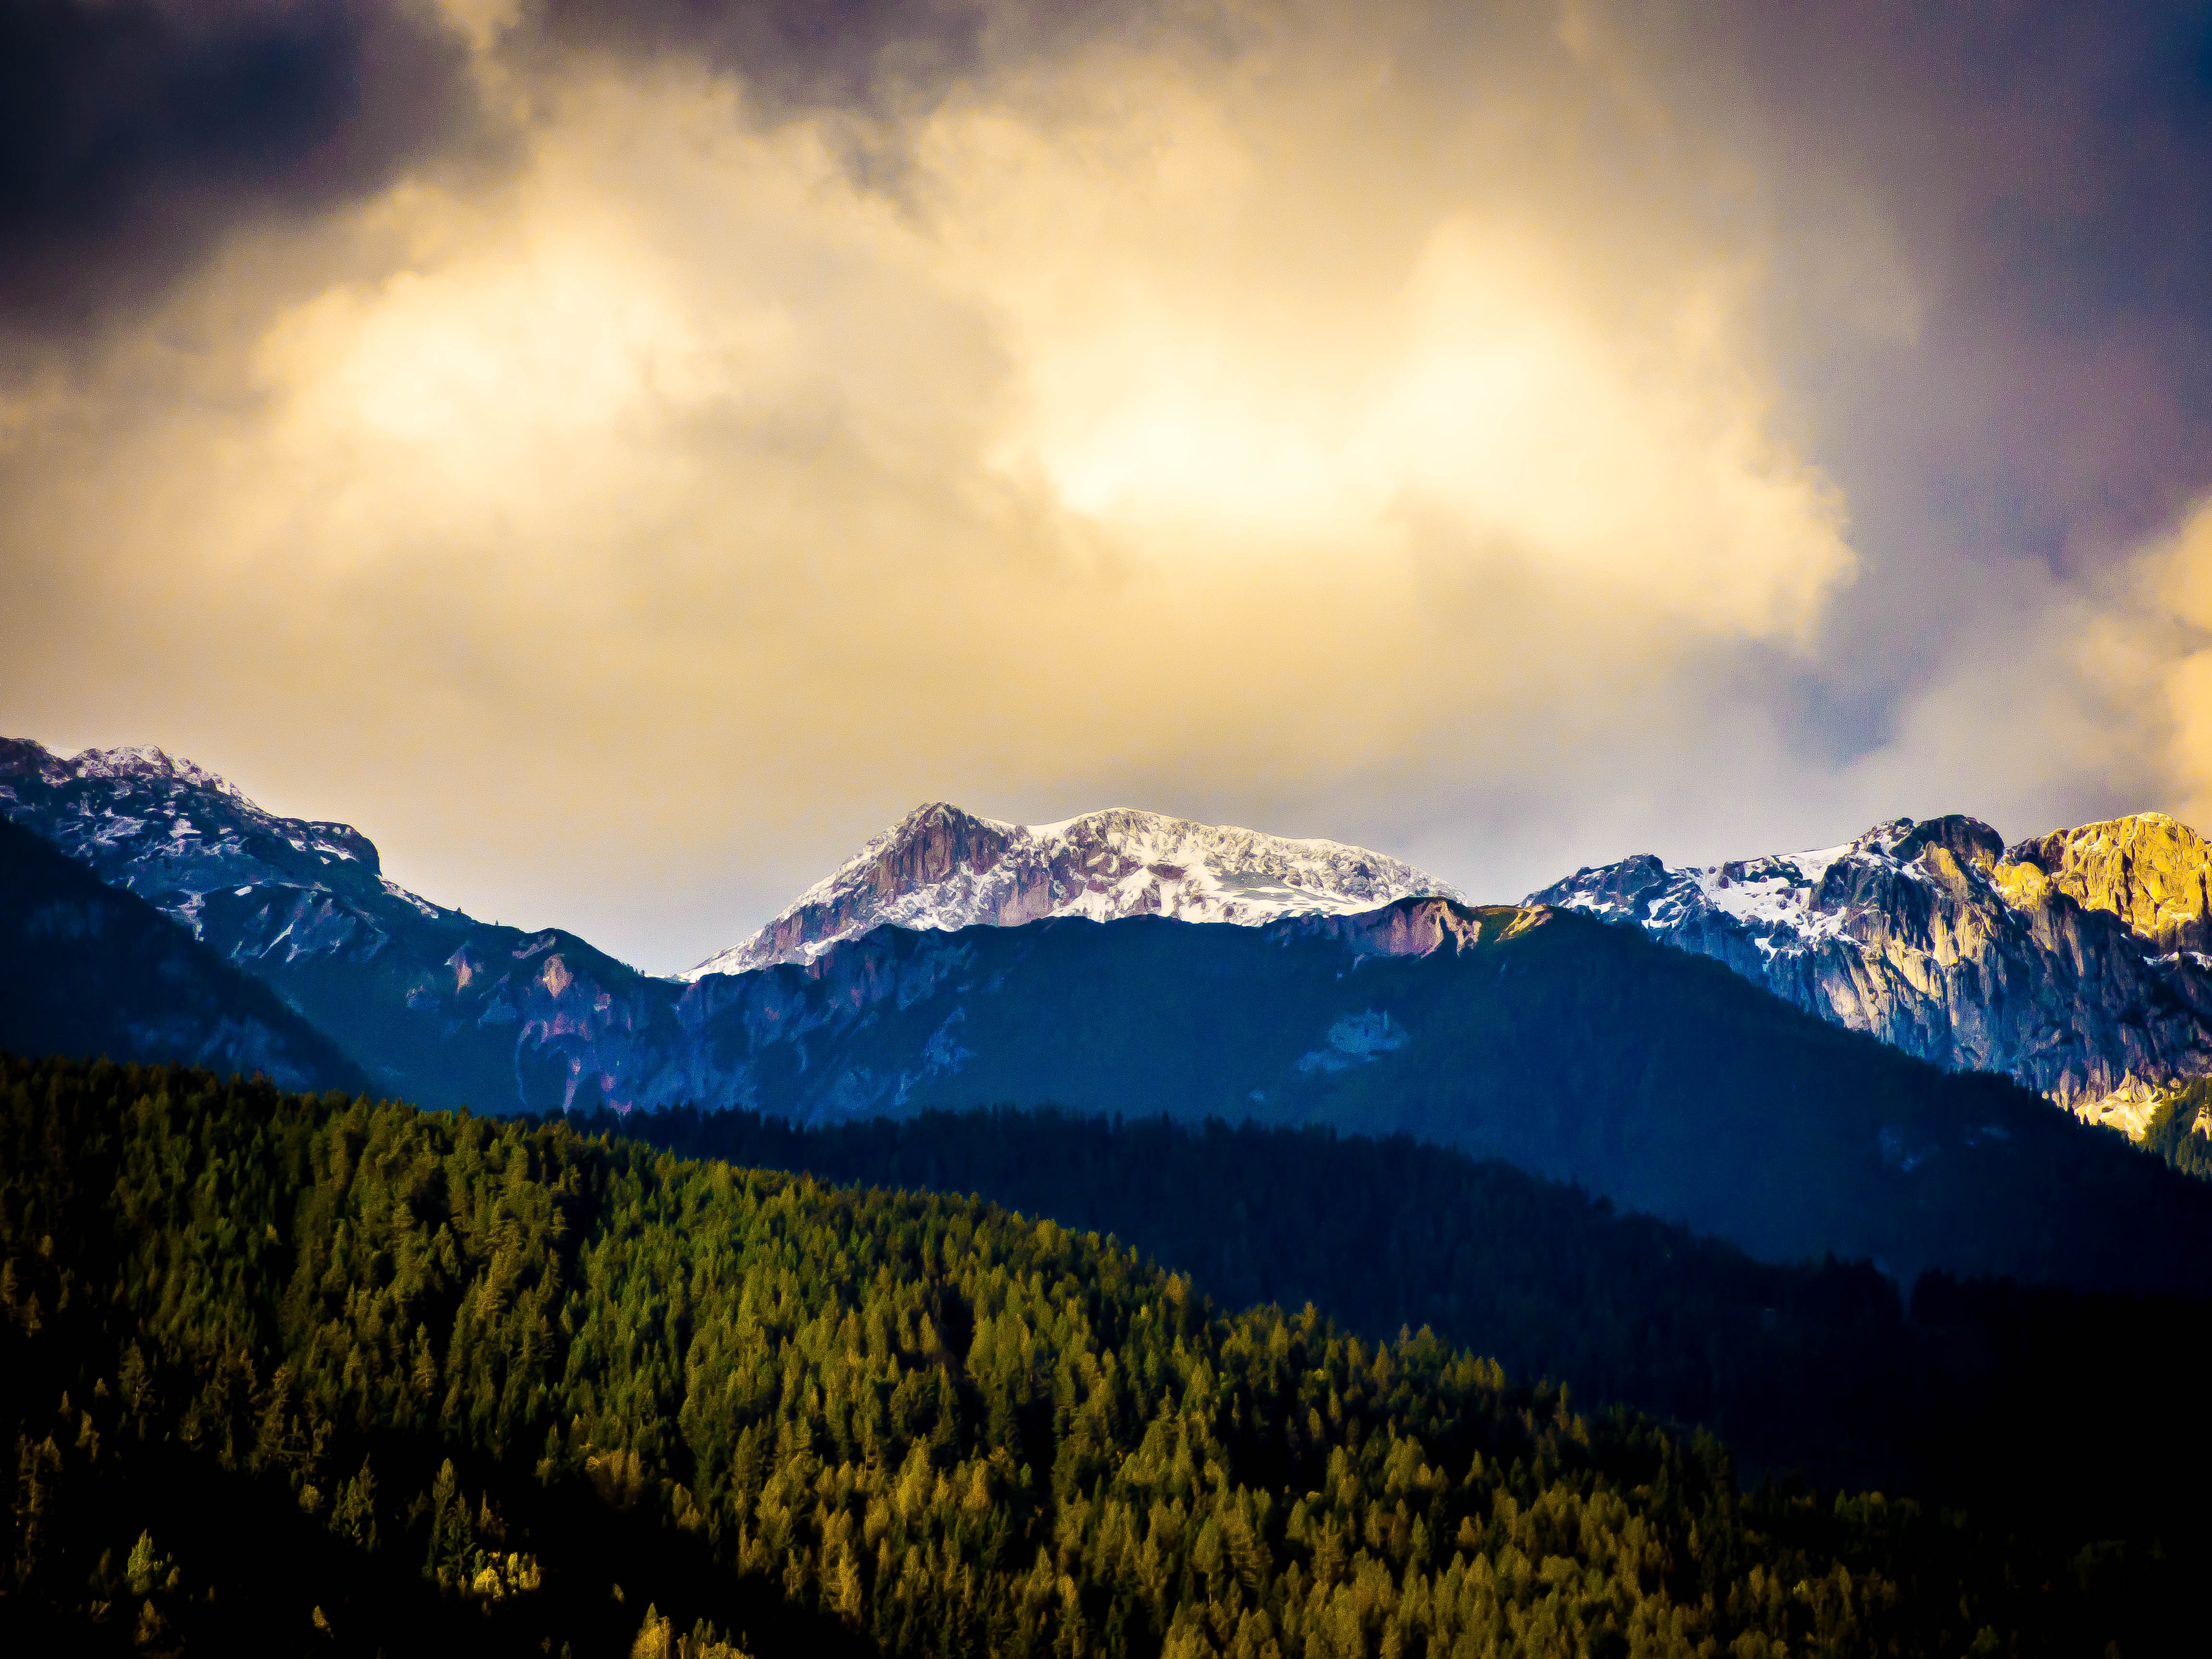
landscape, tree, nature, wilderness, mountain, snow, light, cloud, sky, sunrise, sunset, sunlight, morning, hill, dawn, valley, mountain range, panorama, dusk, evening, glacier, weather, alpine, austria, clouds, mountains, alps, new zealand, ennstal, schladming, rohrmoos, dachstein, landform, schladminger tauern, planai, geographical feature, atmospheric phenomenon, mountainous landforms